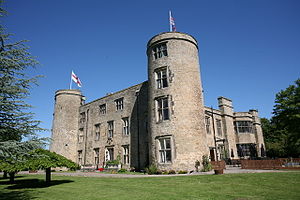
Borge og slotte i England / County Durham
Denne liste over borge og slotte i England er ikke en liste over alle bygninger og steder, hvor ordet ”castle” indgår i navnet eller en liste over bygninger, som er en borg i middelalderlig henseende. Det er heller ikke en liste over alle borge og slotte, der nogensinde er bygget i England: Mange er forsvundet sporløst, men er hovedsageligt en liste over bygninger og ruiner. De bygninger, som er bevaret, er alle blevet ændret i løbet af historien.